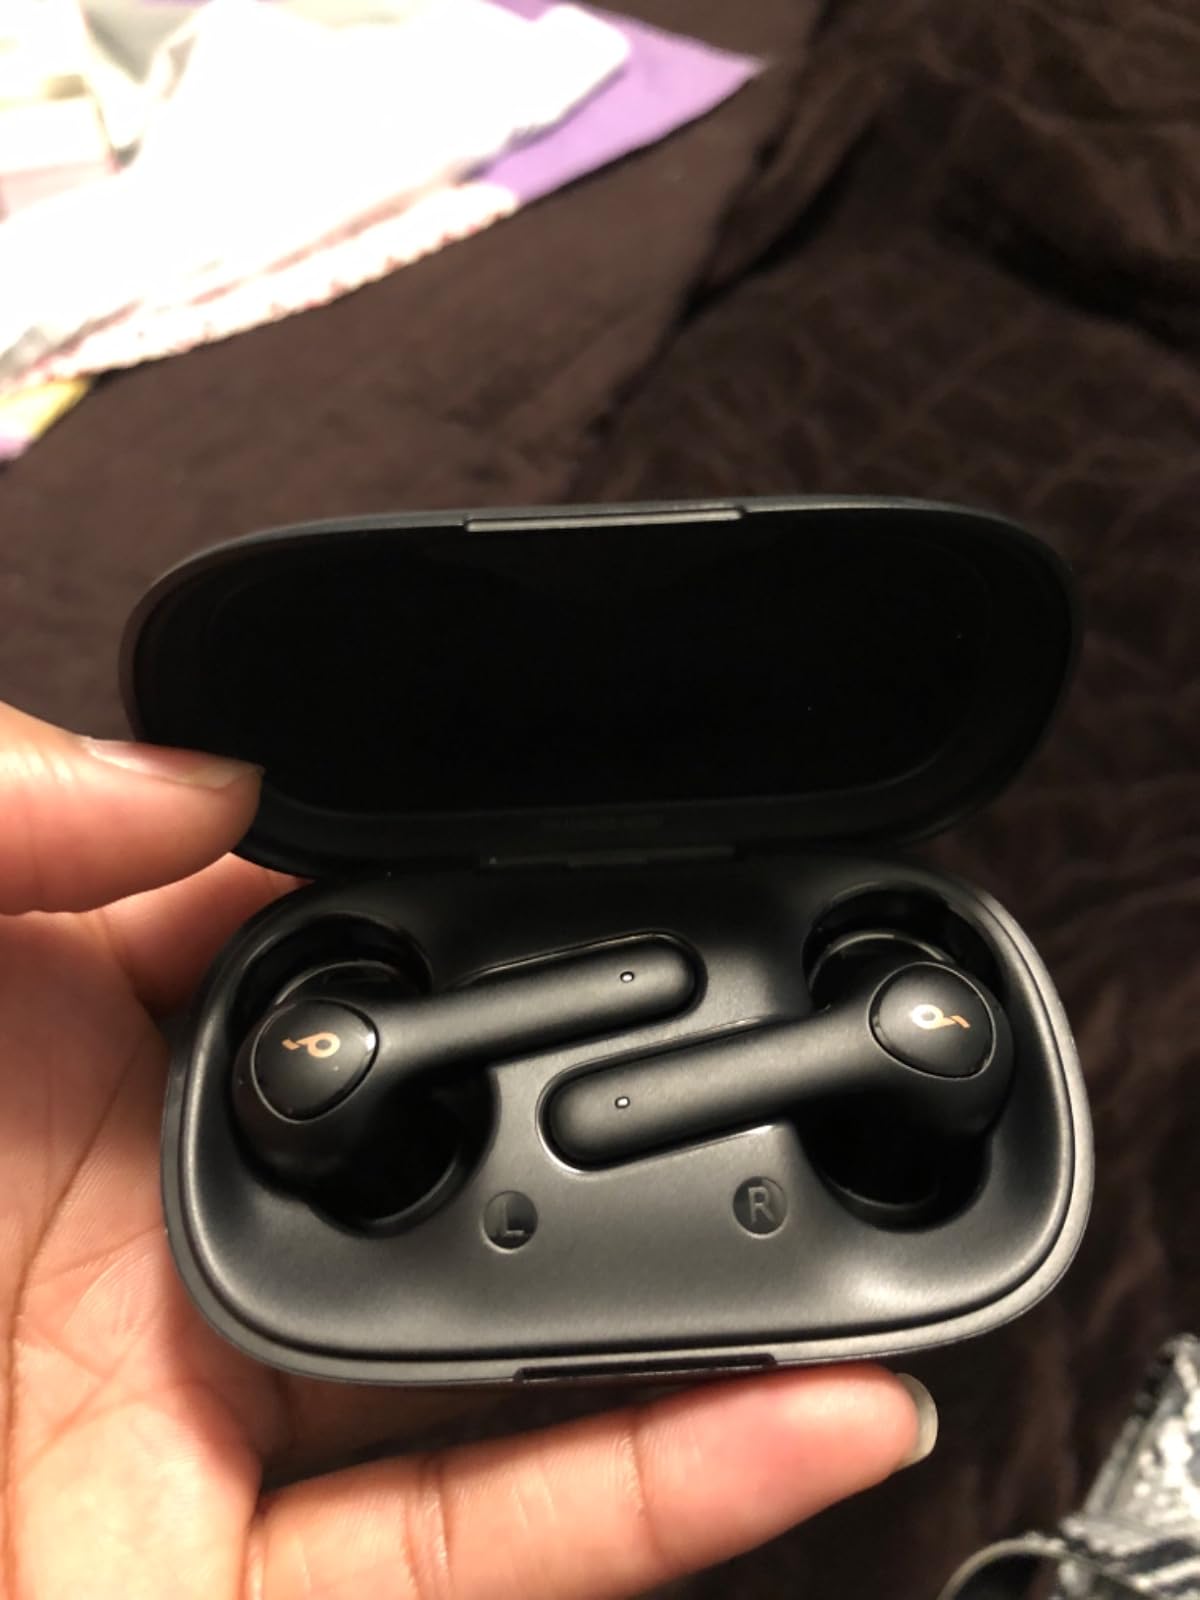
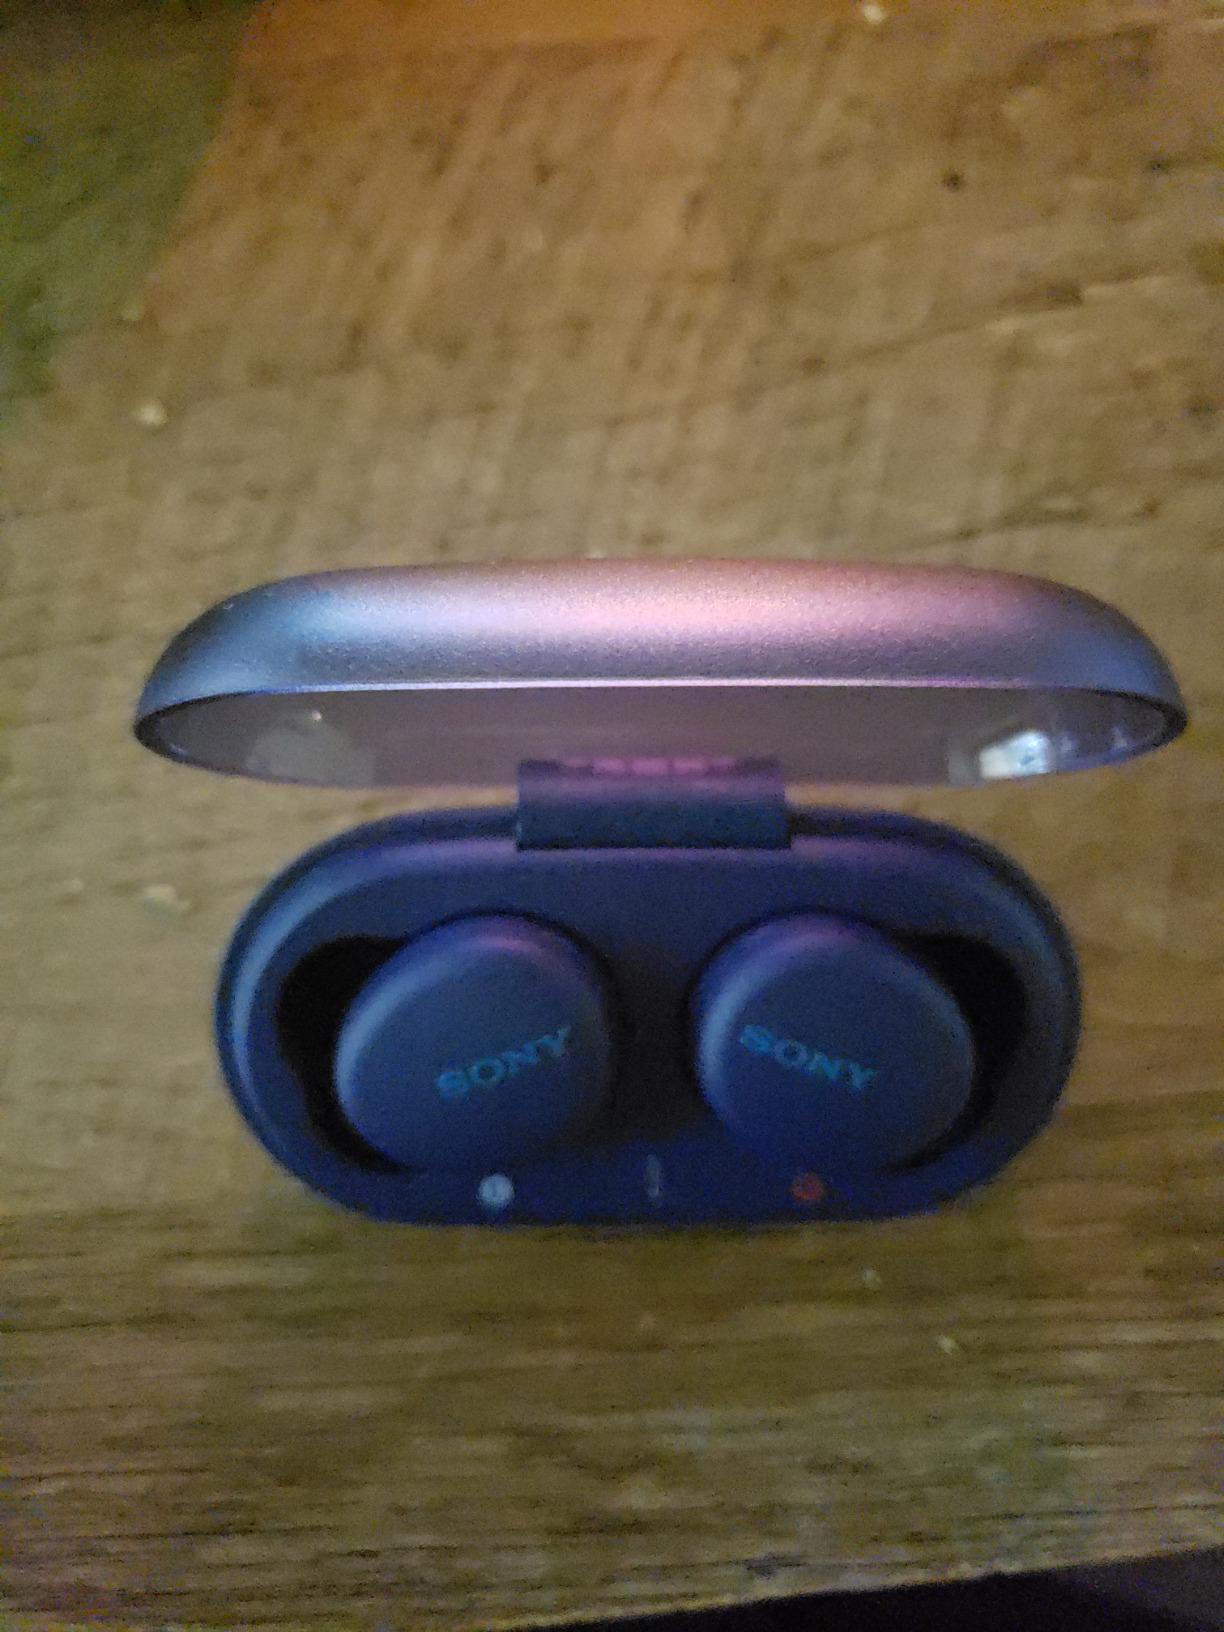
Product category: earbuds
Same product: no